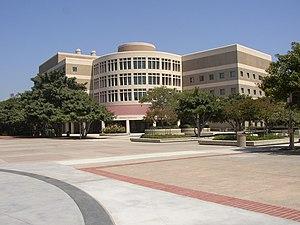
L'université de Californie à Irvine est un campus de l'université de Californie fondé en 1965, situé à Irvine. Le campus est à 64 kilomètres de Los Angeles.